Wales

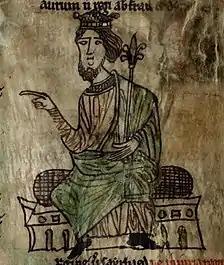
Hywel Dda enthroned

In the 10th century, Hywel ap Cadell, later known as Hywel Dda, formed the kingdom of Deheubarth from inheritances in Dyfed and Seisyllwg, and then gained control of the kingdoms of Gwynedd and Powys in 942. With control of nearly all the territory of Wales, he codified Welsh law, a law code that survived the later fracture of his kingdom, and that became a significant step in the creation of the nation. With a common culture and an external threat, the kingdoms of Wales began to see themselves as one people.